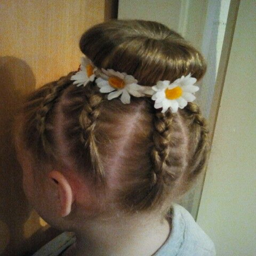
little braids going up in a bun .